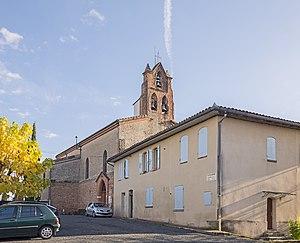
Layrac-sur-Tarn est une commune française située dans le sud-ouest de la France, dans le département de la Haute-Garonne, en région Occitanie. La ville fait partie de la région historique de l'Occitanie et du pays traditionnel du Haut-Languedoc.
La liste des églises de la Haute-Garonne recense de manière exhaustive les églises situées dans le département français de la Haute-Garonne.
Églises possédant un clocher-mur, ou clocher à peigne, clocher-arcade ou campenard.